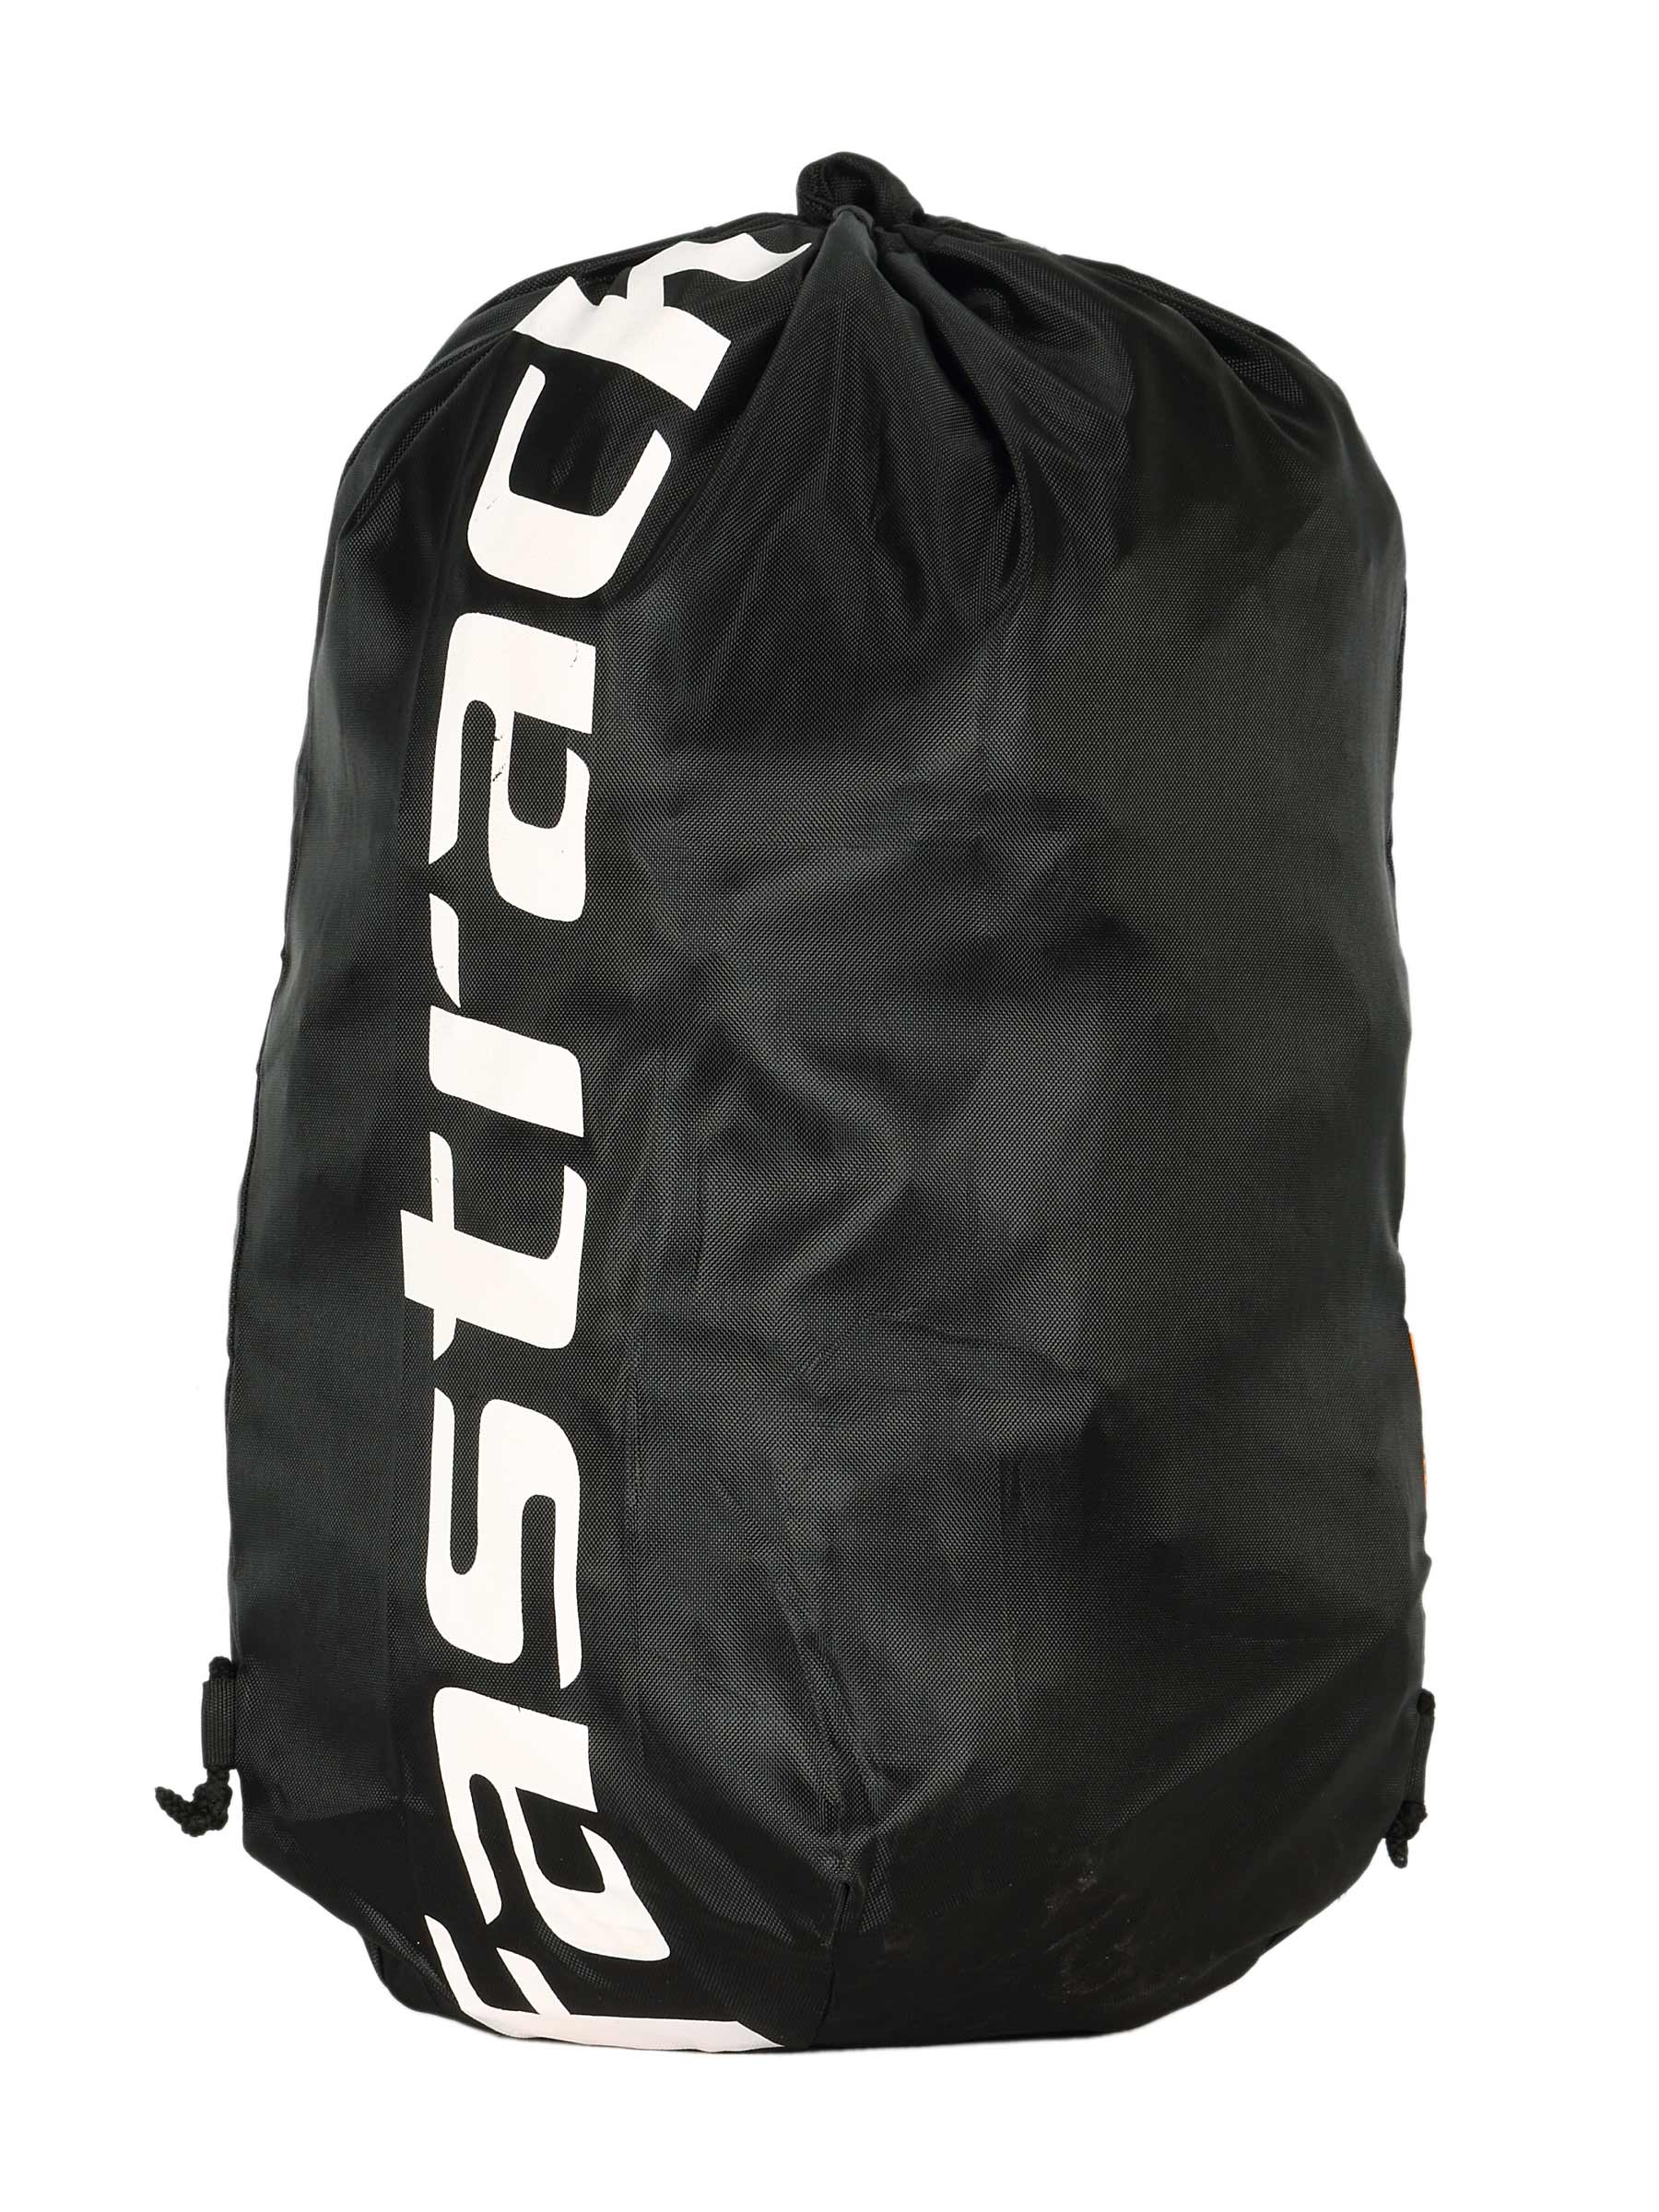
Fastrack Unisex Black White Printed Sling Bag
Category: Accessories / Bags / Backpacks
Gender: Unisex
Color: Black
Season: Fall 2011
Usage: Casual